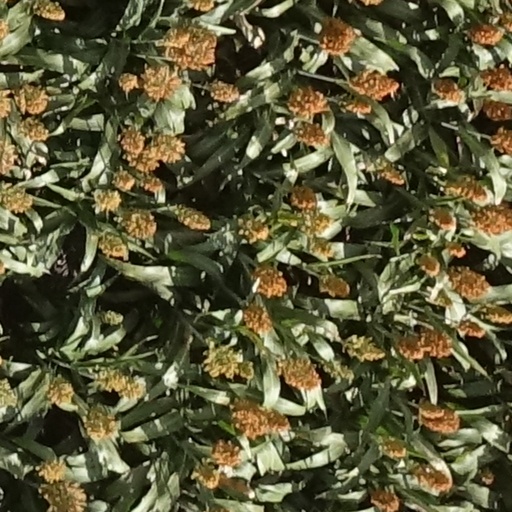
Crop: sorghum